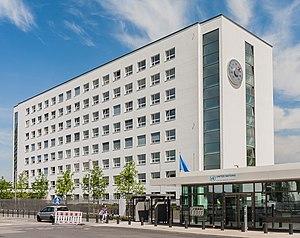
Le campus des Nations unies est un site de Bonn où siègent 18 institutions affiliées à l'Organisation des Nations unies. Il est inauguré en juillet 2006 par le secrétaire général Kofi Annan et la chancelière fédérale Angela Merkel. Il a été agrandi en 2013, et devrait intégrer un nouveau bâtiment avant 2020.